Vinnytsia

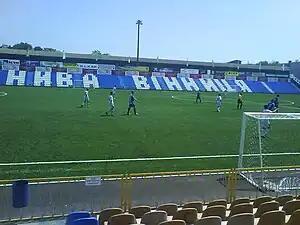
Home stadium of PFC Nyva Vinnytsia

Park of Culture and Recreation named after Mykola Leontovych located in Vinnytsia city between the streets Soborna (center), Mahistratska and Khmelnytske Shose.